John II, Count of Rietberg

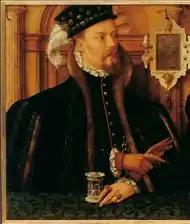

Count John II "the Mad" of Rietberg (born: after 1523 – died: 11 December 1562 in Cologne), called "the Great," was the son of Count Otto III of Rietberg and his second wife, Onna Esens.